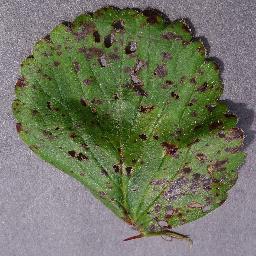
Label: Strawberry___Leaf_scorch